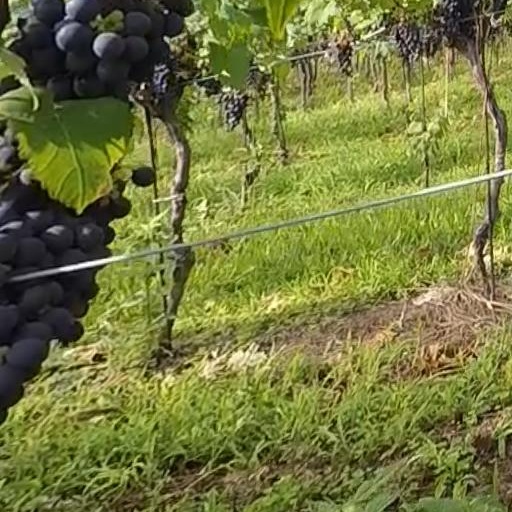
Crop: grape